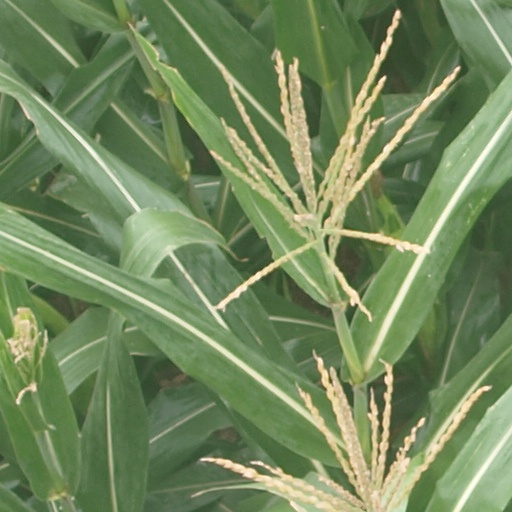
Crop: maize; corn